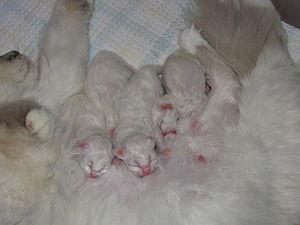
Les chatons naissent tout blanc.
Le sacré de Birmanie, ou birman, est une race de chat originaire de France. Ce chat de taille moyenne est caractérisé par sa robe à poil mi-long, qui présente le même patron colourpoint que le siamois mais ses pieds sont d'un blanc pur, comme s'il possédait des gants, un élément qui caractérise la race. Les yeux du birman sont d'un bleu profond.